Vikramkhol Cave Inscription

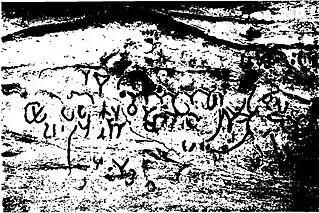

Vikramkhol or Bikramkhol cave is a prehistoric archaeological site known for prehistoric inscriptions.